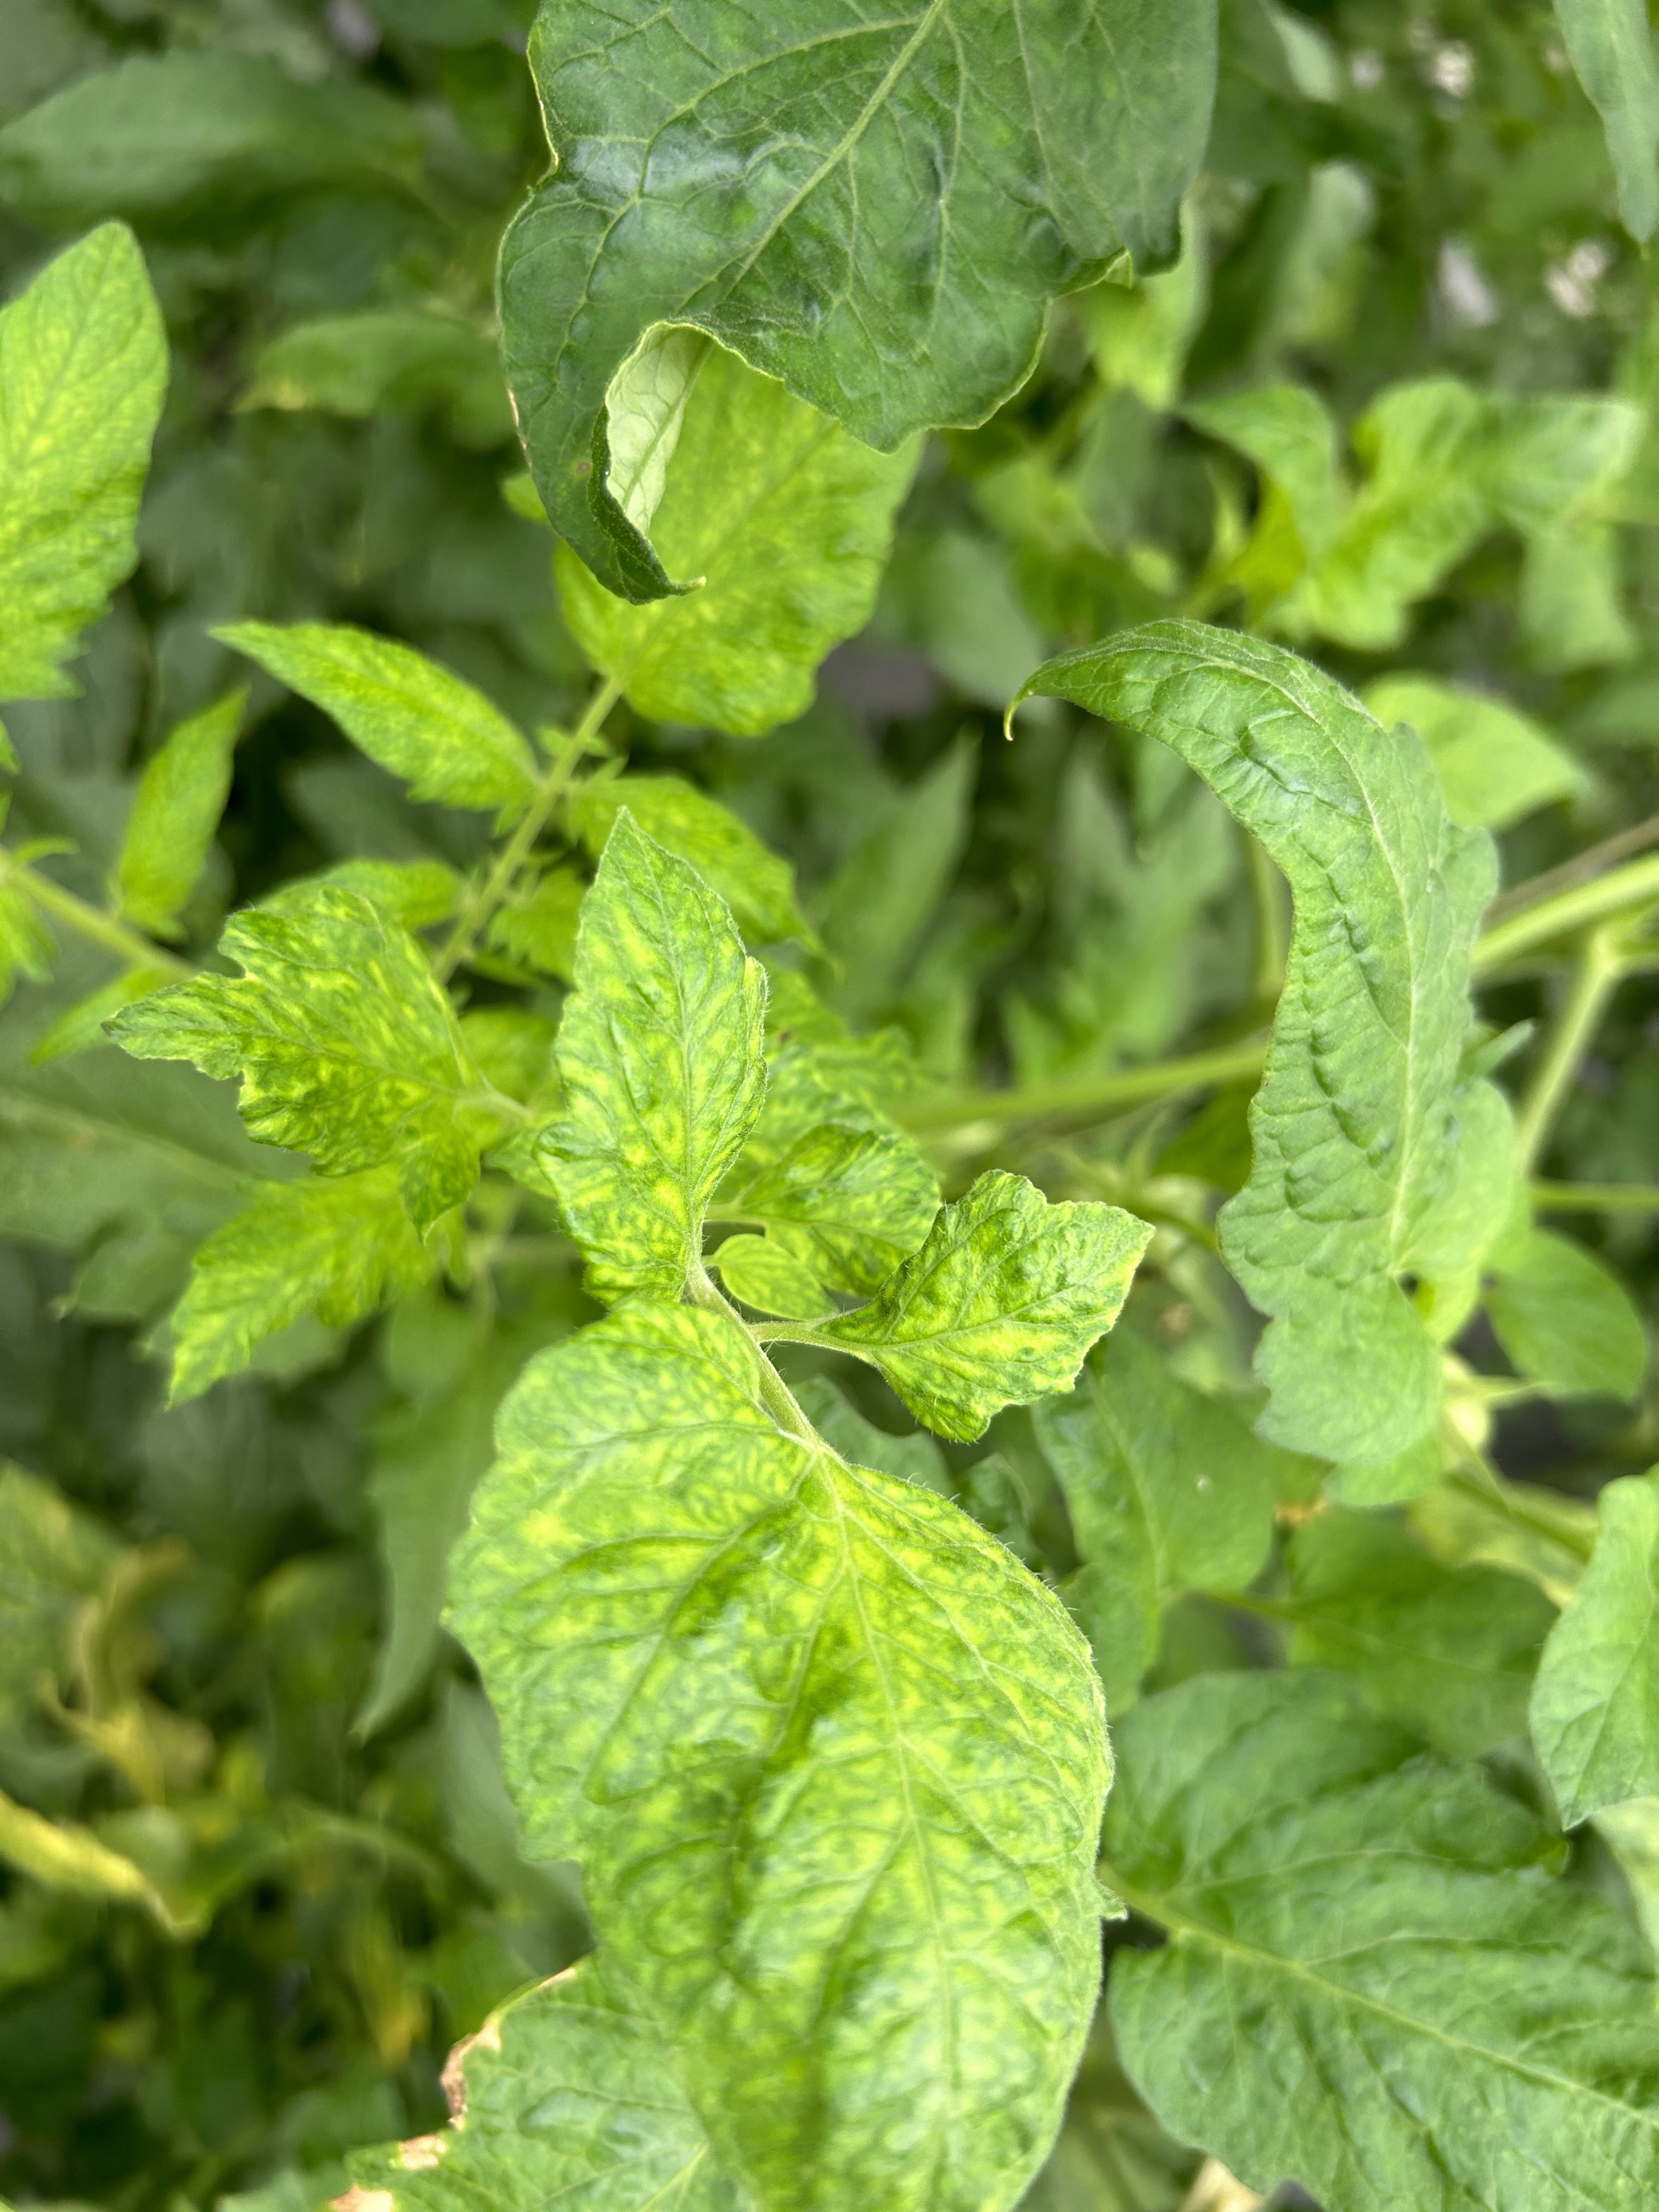
Disease: Viral